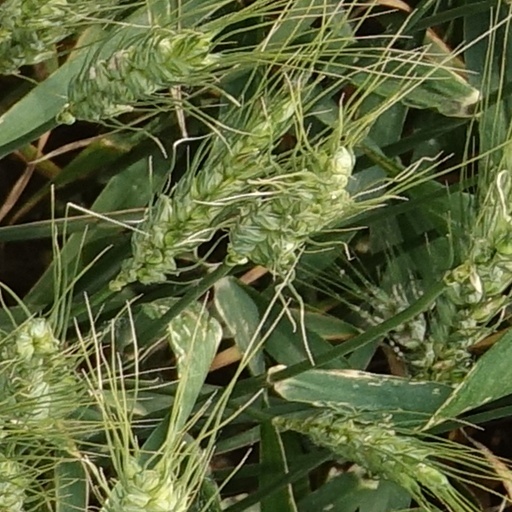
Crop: wheat